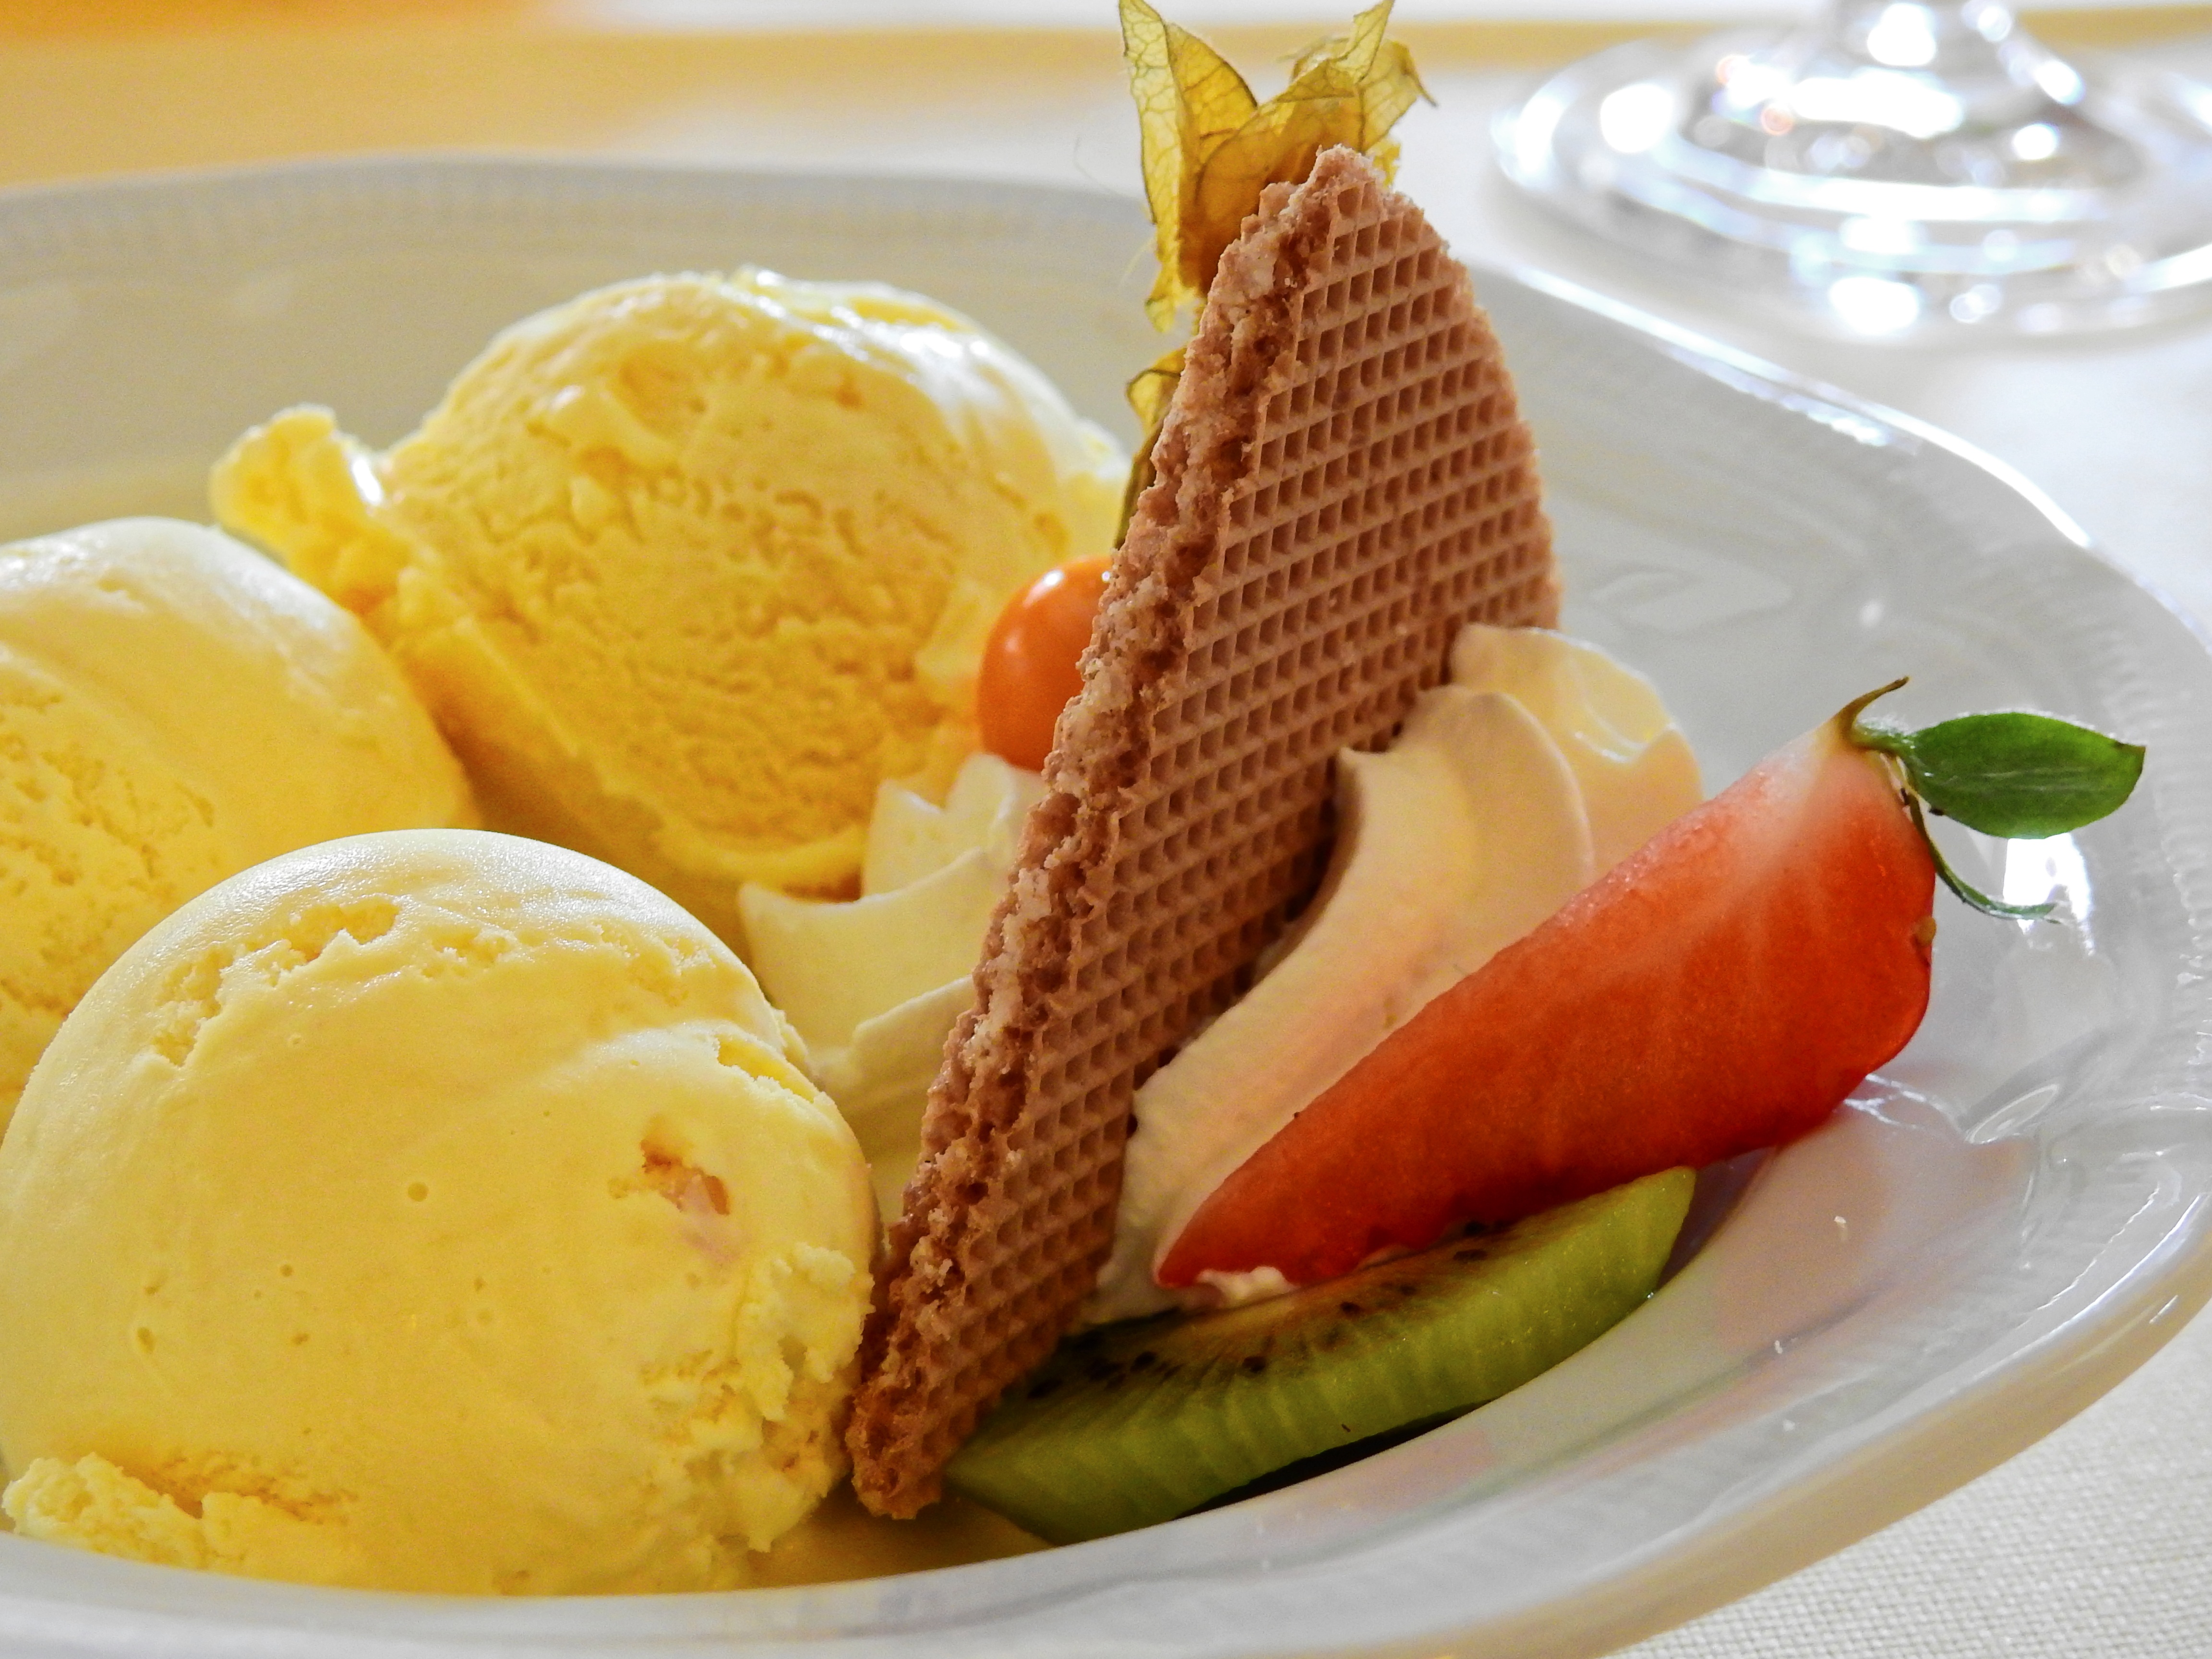
fruit, restaurant, ice, dish, meal, food, produce, breakfast, ice cream, dessert, eat, waffle, cuisine, dairy product, strawberry, kiwi, nutrition, dine, physalis